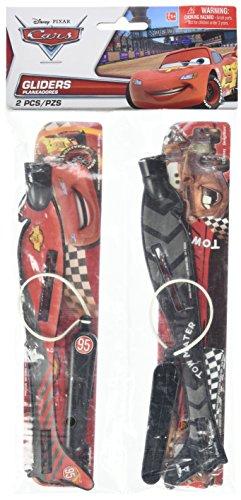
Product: Disney "Cars 2" Glider, Party Favor
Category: Toys & Games | Party Supplies | Party Favors
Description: A glider will surely bring fun in parties and festive occasions.
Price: $7.30
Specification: ProductDimensions:11.5x5.5x0.8inches|ItemWeight:1.44ounces|ShippingWeight:1.44ounces|DomesticShipping:ItemcanbeshippedwithinU.S.|InternationalShipping:Thisitemisnoteligibleforinternationalshipping.LearnMore|ASIN:B00XH547Z4|Itemmodelnumber:394855|Manufacturerrecommendedage:4-12years